De Havilland T.K.2

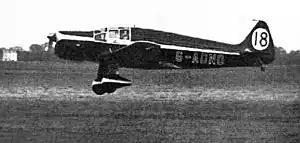
De Havilland T.K.2 (G-ADNO), starting in the London-Cardiff race, at Heston 10 September 1938

The de Havilland T.K.2 was a British 1930s single-engined monoplane, designed by students of the de Havilland Aeronautical Technical School. It won two races before World War II, and afterwards set a class closed circuit speed record.